Candi bentar

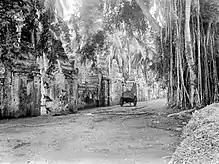
A row of candi bentars at Kaibon Palace, Banten.

Candi bentar has a candi-like form but is split perfectly in two to create a symmetrical image. Candi bentar characteristically has a stepped profile, which can be heavily decorated in the case of Balinese candi bentar. The two inner surfaces are always left sheer and unadorned as if the structure has been split in two.